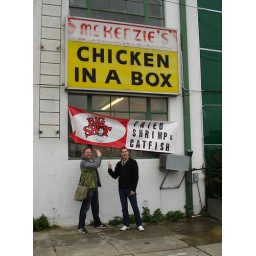
chicken in a box - best fried chicken EVER!